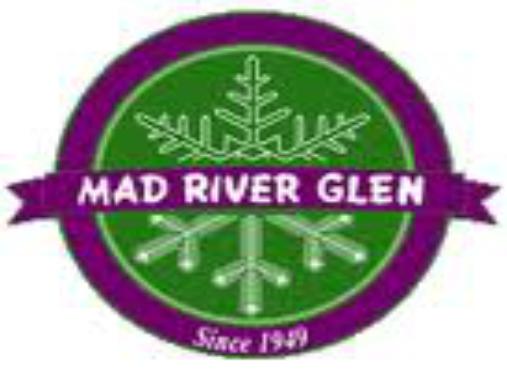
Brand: Mad River
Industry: Others